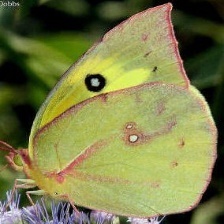
Species: SOUTHERN DOGFACE
Butterfly family (ImageNet category): sulphur_butterfly